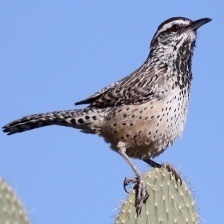
Species: CACTUS WREN
Scientific name: CAMPYLORHYNCHUS BRUNNEICAPILLUS